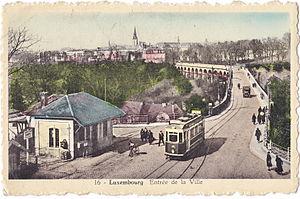
Carte postale ancienne éditée par L'Heembeekoise, n°16
L'ancien tramway de Luxembourg est un réseau de tramway qui a fonctionné de 1875 à 1964 à Luxembourg et était, avec le tramway d'Esch-sur-Alzette ou Minettstram qui fonctionna de 1927 à 1956, un des deux réseaux urbain du Luxembourg. En luxembourgeois, il est appelé Fréiere Stater Tram, soit ancien tramway de la ville en français, « la ville » désignant ici de façon courante de la ville de Luxembourg.